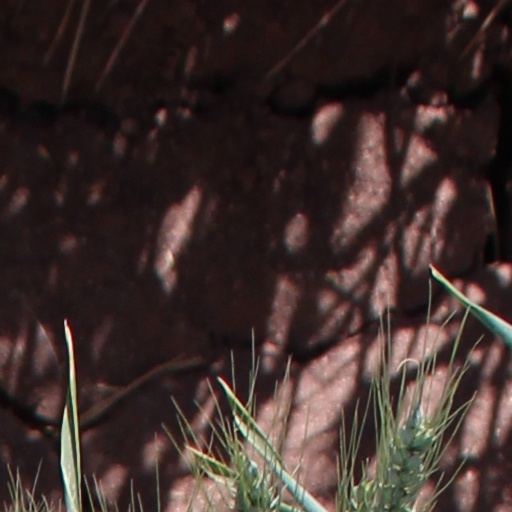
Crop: wheat